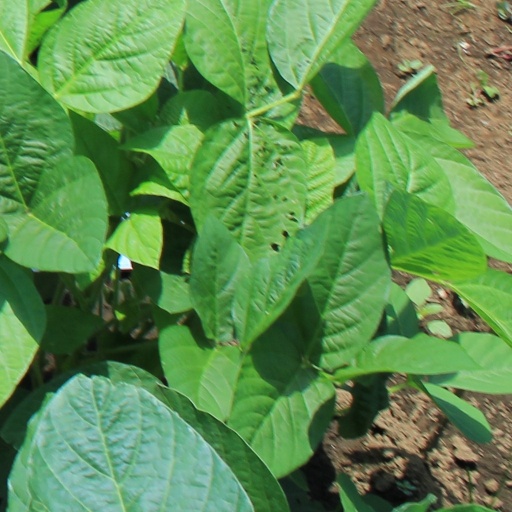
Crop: soybean